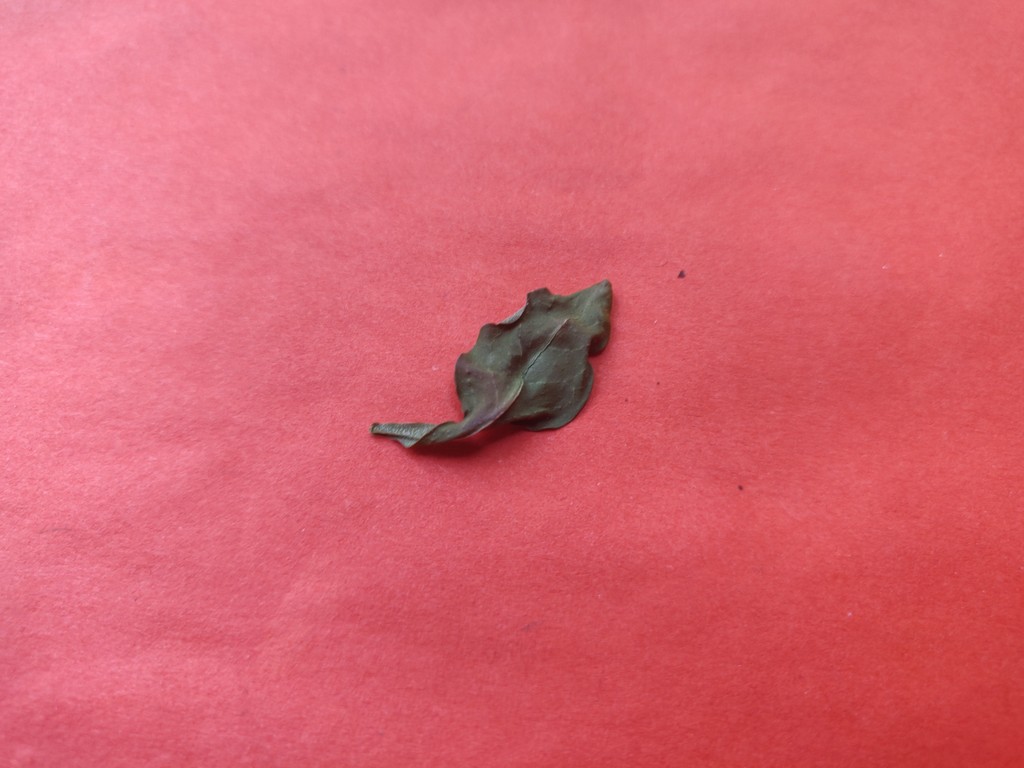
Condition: Dried
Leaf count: single
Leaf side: unknown